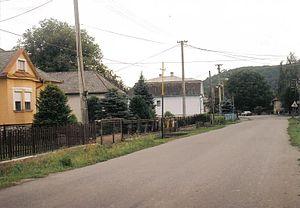
Vyšný Hrušov est un village de Slovaquie situé dans la région de Prešov.